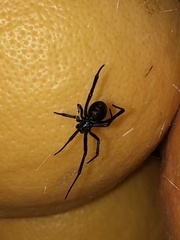
Species: Lactrodectus_hesperus